Charles Marsh Law Office

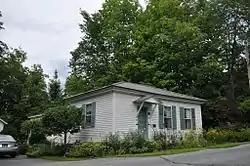

The Charles Marsh Law Office is a historic building at 72 Hartland Hill Road (formerly Pleasant Street) in Woodstock, Vermont. Now a private residence, this moved and altered structure, built about 1797, is the oldest surviving example of a detached law office in the state. It was built for lawyer Charles Marsh, and is where his sons George Perkins Marsh and Lyndon Arnold Marsh trained for and/or practiced law. The building was listed on the National Register of Historic Places in 1994.